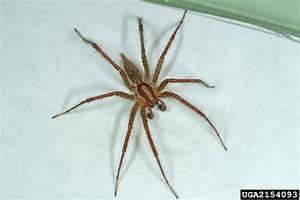
spider